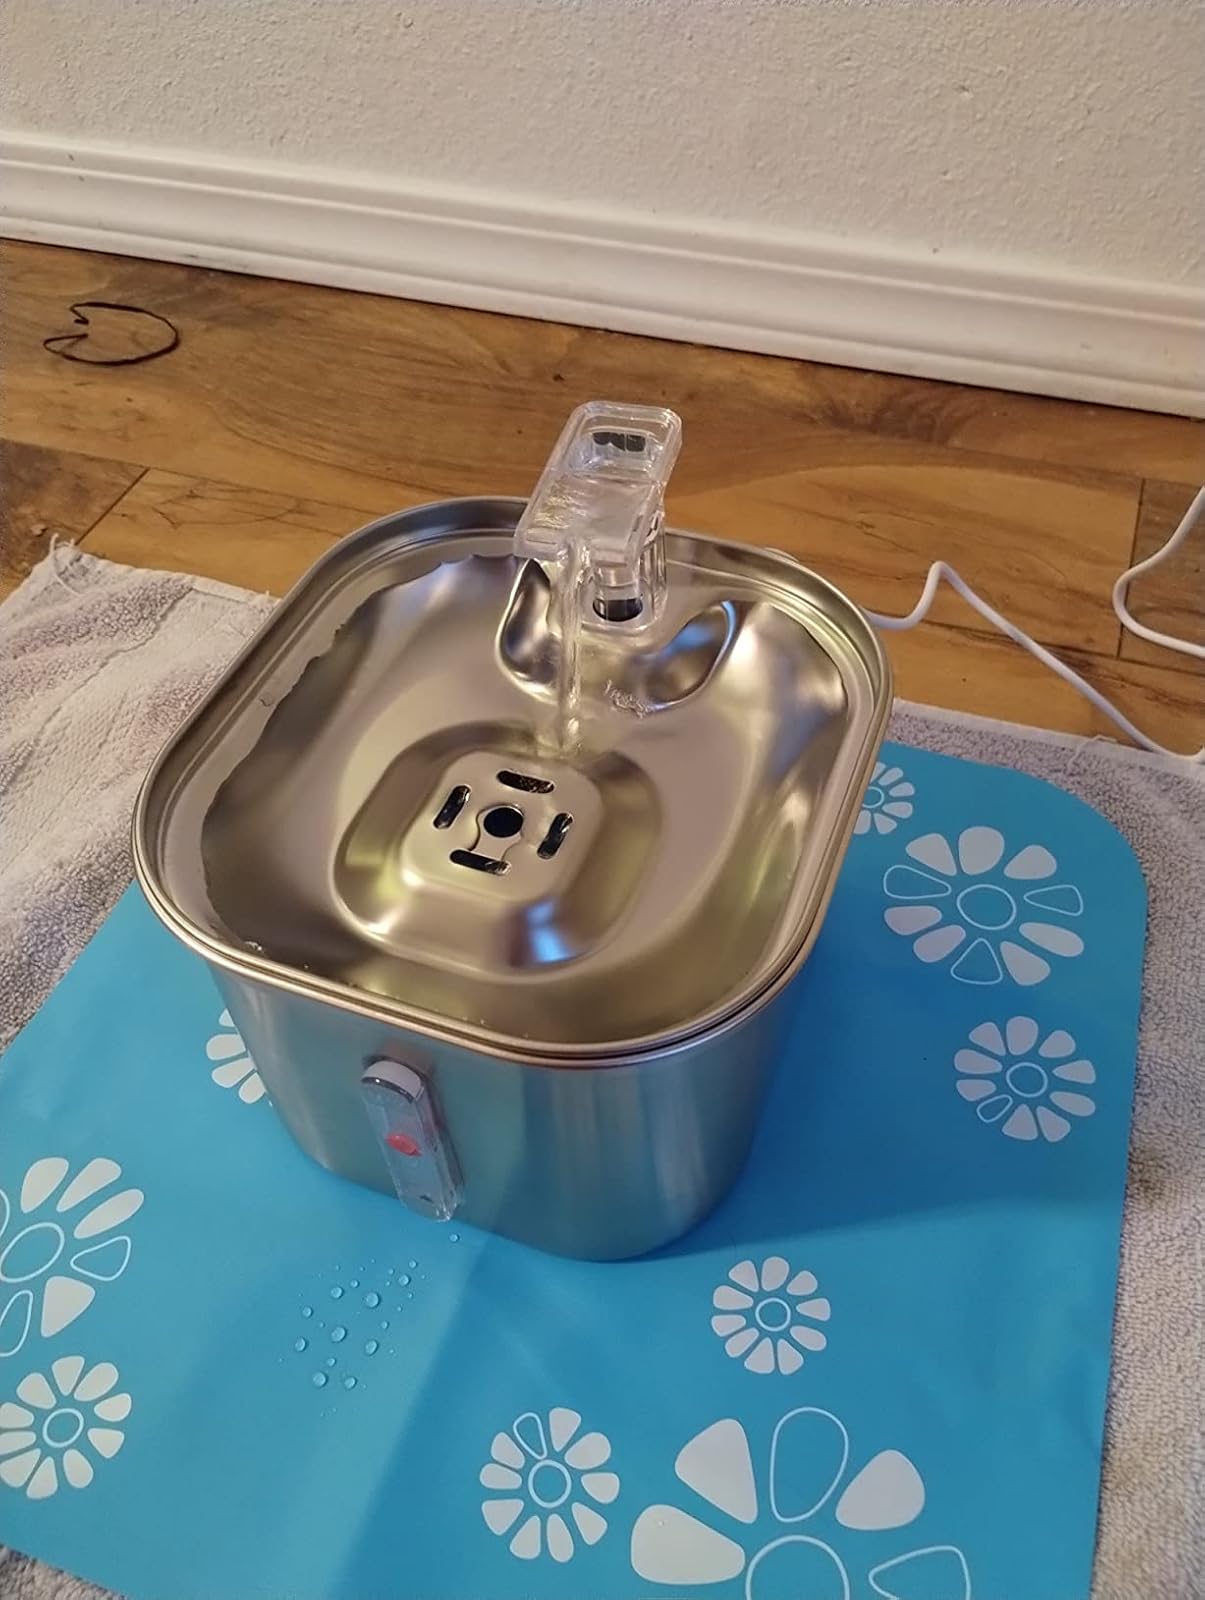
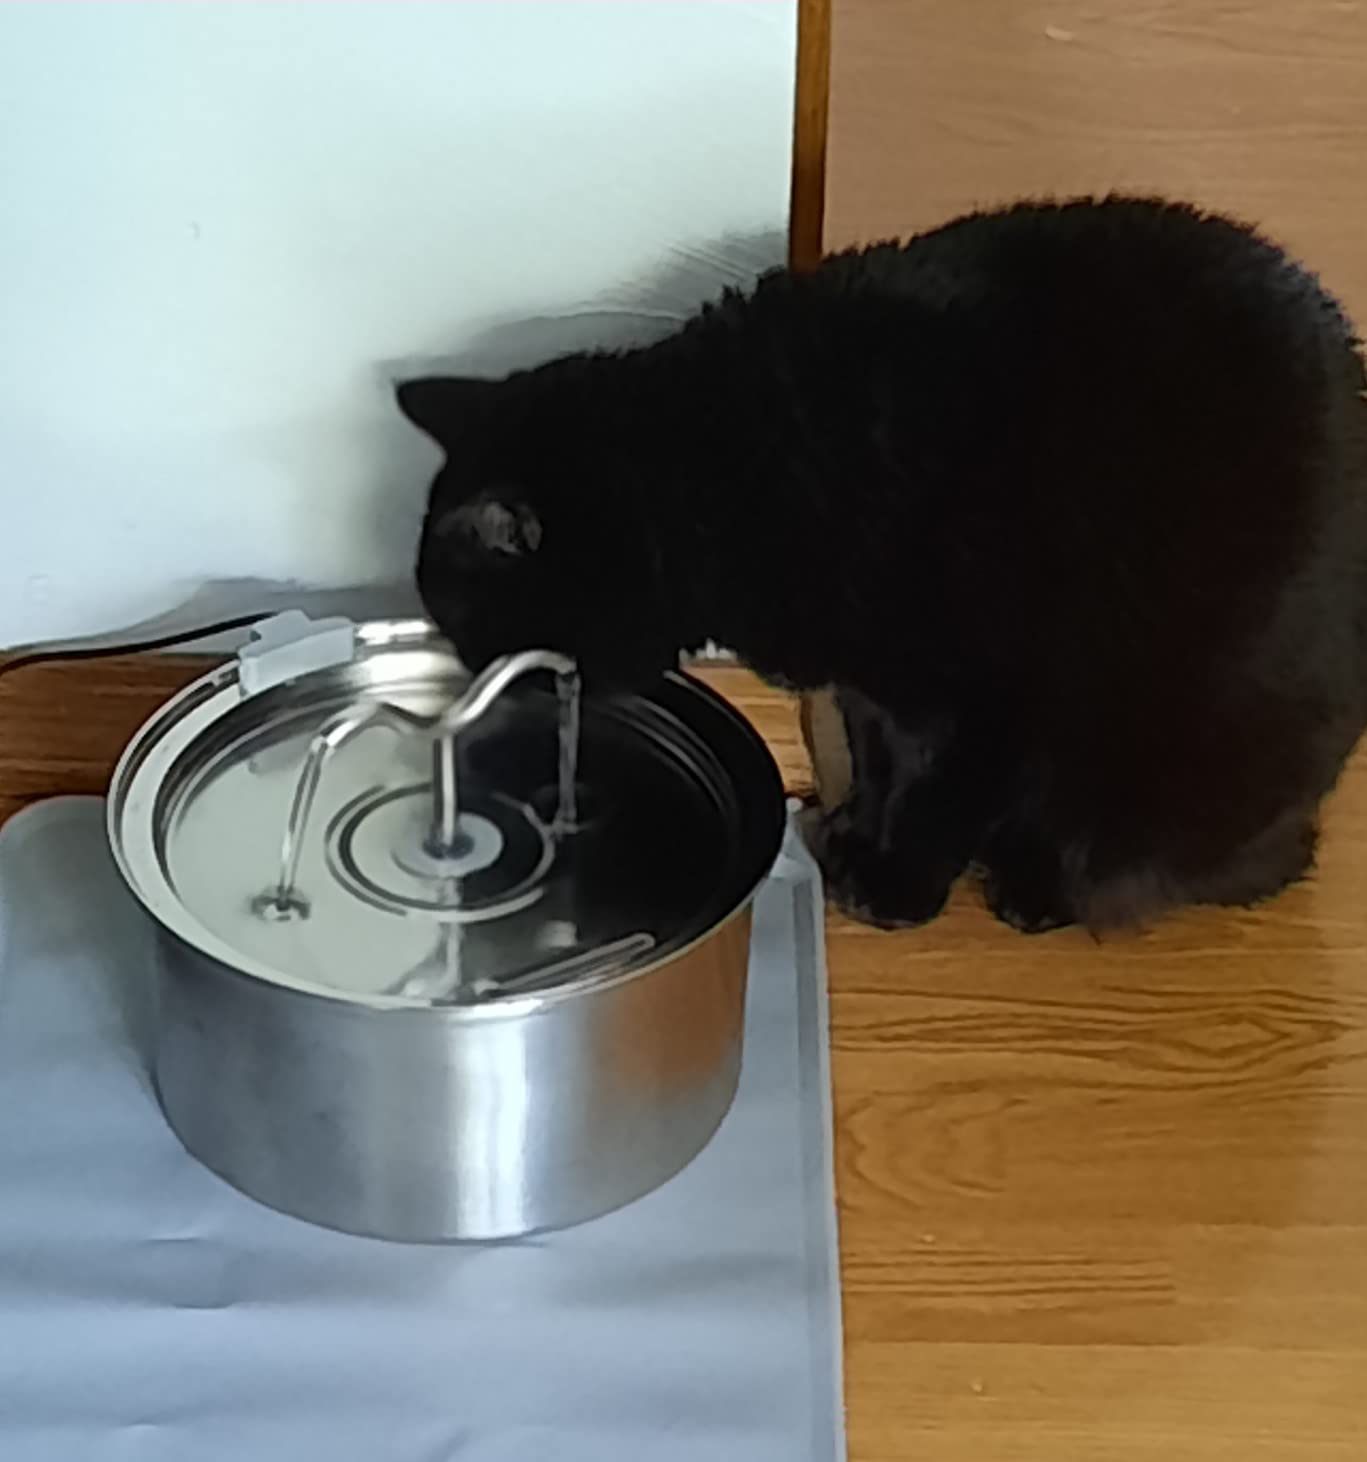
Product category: items_bowl
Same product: no